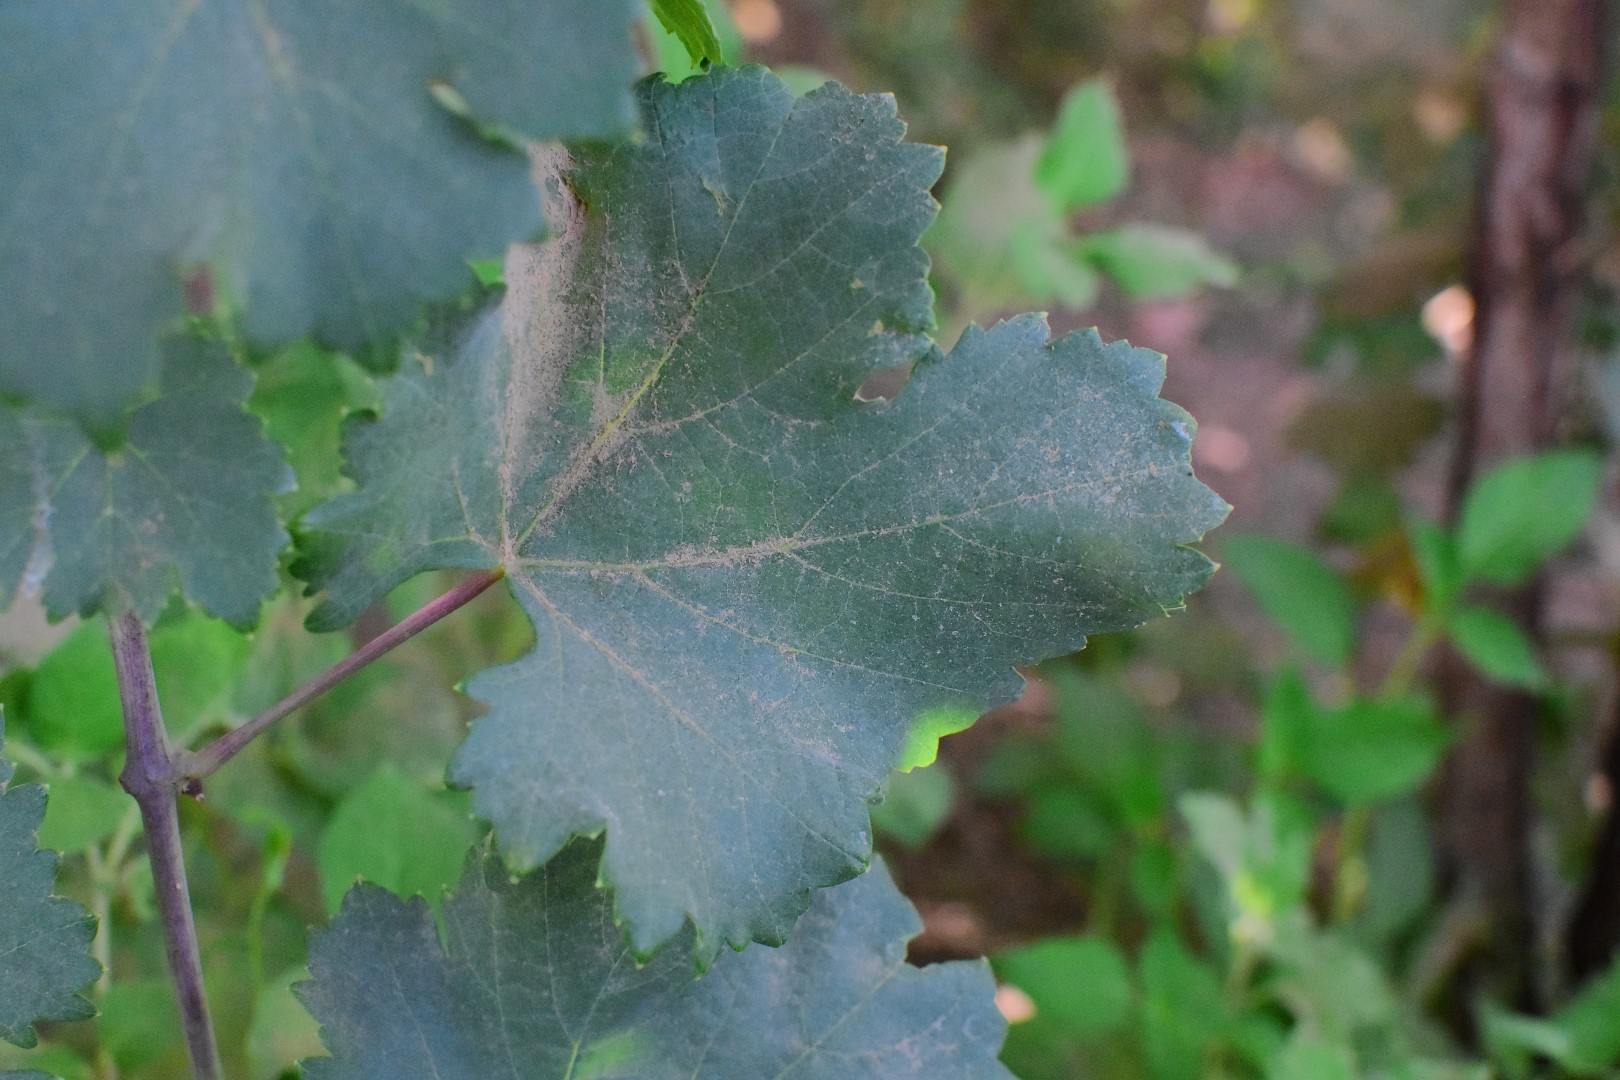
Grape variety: Deas Al-Annz